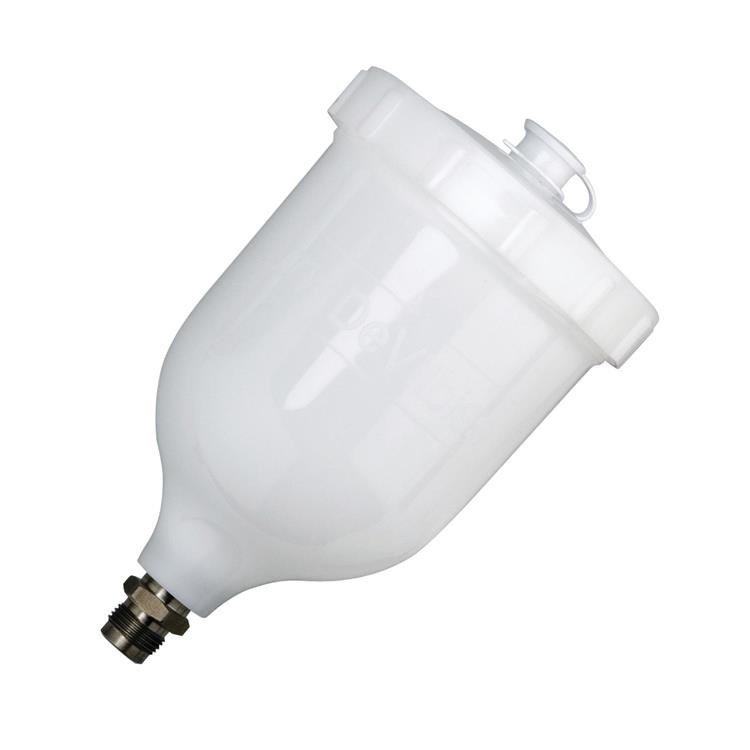
Devilbiss Gravity Pot 600cc M15 x 1.5 Male
Shop now for Devilbiss Gravity Pot 600cc M15 x 1.5 Male. Oz General Store - Australia's online store! The Devilbiss Gravity Pot 600cc M15 x 1.5 Male is a reliable, high-performance paint cup designed for professional and DIY spray painting applications. With a secure M15 x 1.5 male thread, it ensures a leak-proof fit on compatible Devilbiss spray guns. Its 600cc capacity provides efficient paint flow, making it an essential accessory for automotive refinishing, furniture painting, and industrial coatings. Key Features: 600cc Capacity – Perfect for medium to large spray jobs. M15 x 1.5 Male Thread – Designed for Devilbiss spray guns and other compatible models. Durable Construction – Made from high-quality materials for long-lasting performance. Secure Fitting – Ensures a tight, leak-proof connection to your spray gun. Easy to Clean & Maintain – Designed for efficient paint changes and cleaning. Please note: The images shown are for illustrative purposes only. Products and their specifications may be subject to change without prior notice.
Brand: Spray Shop Equipment
Category: Hardware > Tool Accessories > Paint Tool Accessories > Airbrush Accessories